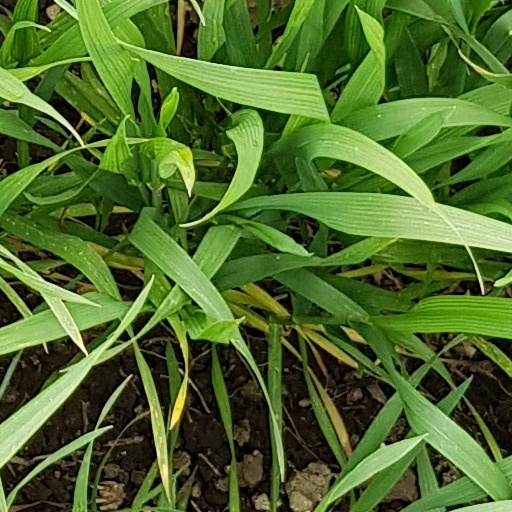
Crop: wheat